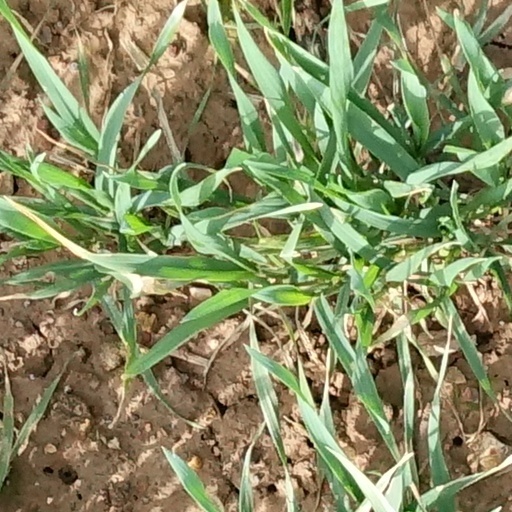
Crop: wheat